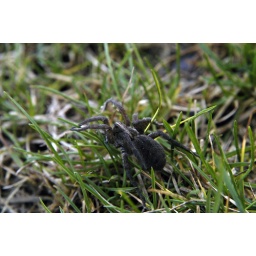
this guy was under my office chair - I took him outside, he looked like he could bite me.